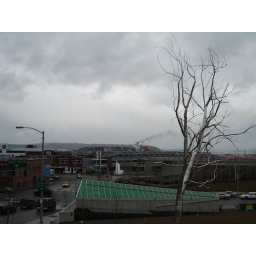
Cargo container ship heading for the docks. &amp;quot;Split&amp;quot; stainless steel tree sculpture in foreground.